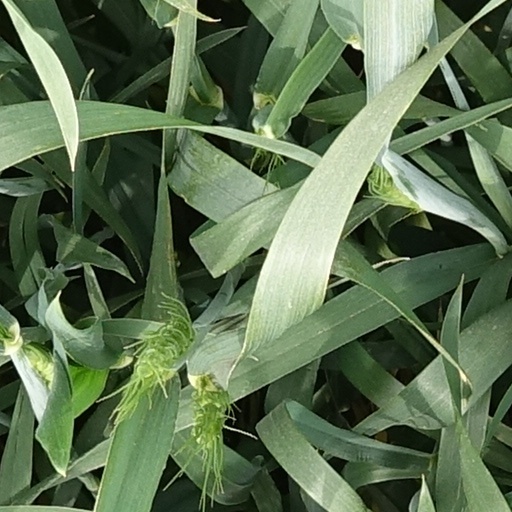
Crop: wheat